Secessio plebis

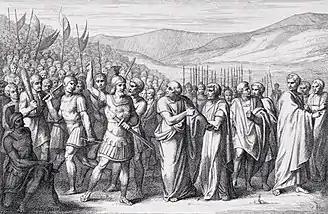
The Secession of the People to the Mons Sacer, engraving by B. Barloccini, 1849

Beginning in 495 BC, and culminating in 494–493 BC, the plebeian class of Rome grew increasingly unhappy with the political rule of the patrician class. At this time, the Roman city-state was governed by two consuls and the senate, which performed executive and most of the legislative functions of Rome. Both of these governing bodies were composed of only patricians, who were generally a wealthy minority of the Roman populace.